Challenge of the Ancient Empires!

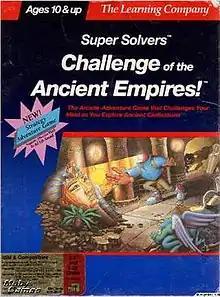
Box cover art

Challenge of the Ancient Empires!, also known as "Ancient Empires", is an educational computer game created by The Learning Company in 1990 for both MS-DOS and Macintosh. It is designed to improve history, logic, and problem solving skills in children ages 10 and up.